Current transformer

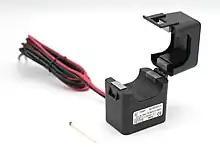
Split-Core Current transformer

Current transformers, especially those intended for high voltage substation service, may have multiple taps on their secondary windings, providing several ratios in the same device. This can be done to allow for reduced inventory of spare units, or to allow for load growth in an installation. A high-voltage current transformer may have several secondary windings with the same primary, to allow for separate metering and protection circuits, or for connection to different types of protective devices. For example, one secondary may be used for branch overcurrent protection, while a second winding may be used in a bus differential protective scheme, and a third winding used for power and current measurement.